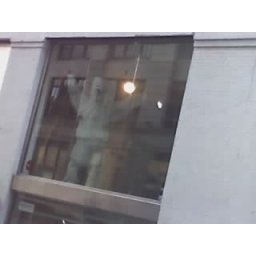
yeti in an office window